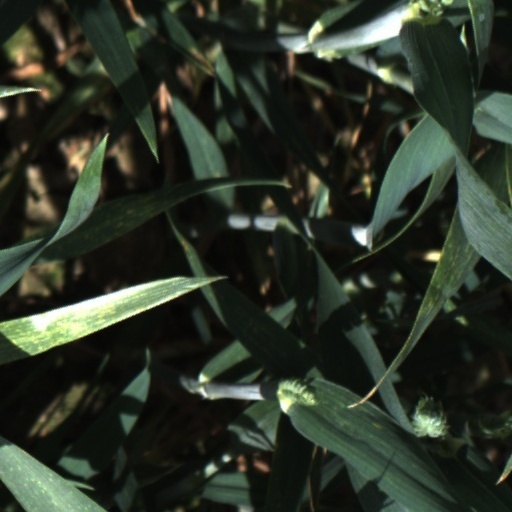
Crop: wheat